Tsukiji Shrine

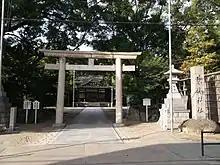

is a Shinto shrine in Minato-ku, Nagoya, Aichi Prefecture, Japan.